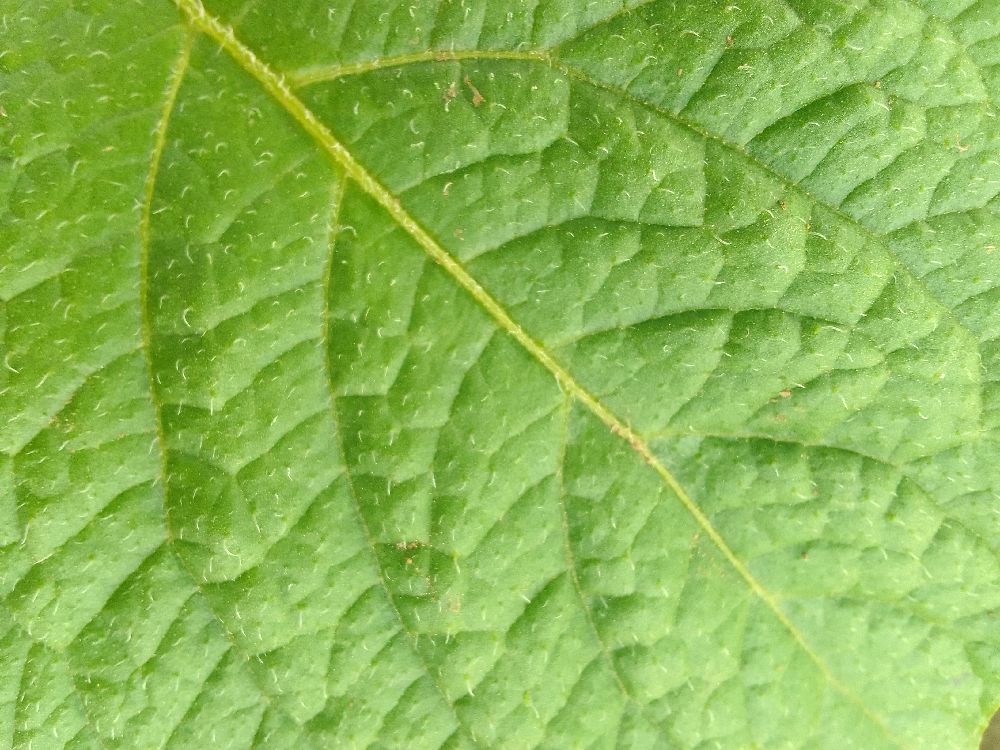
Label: Healthy